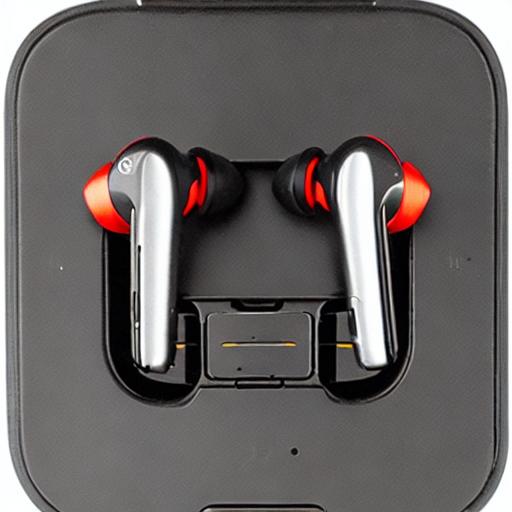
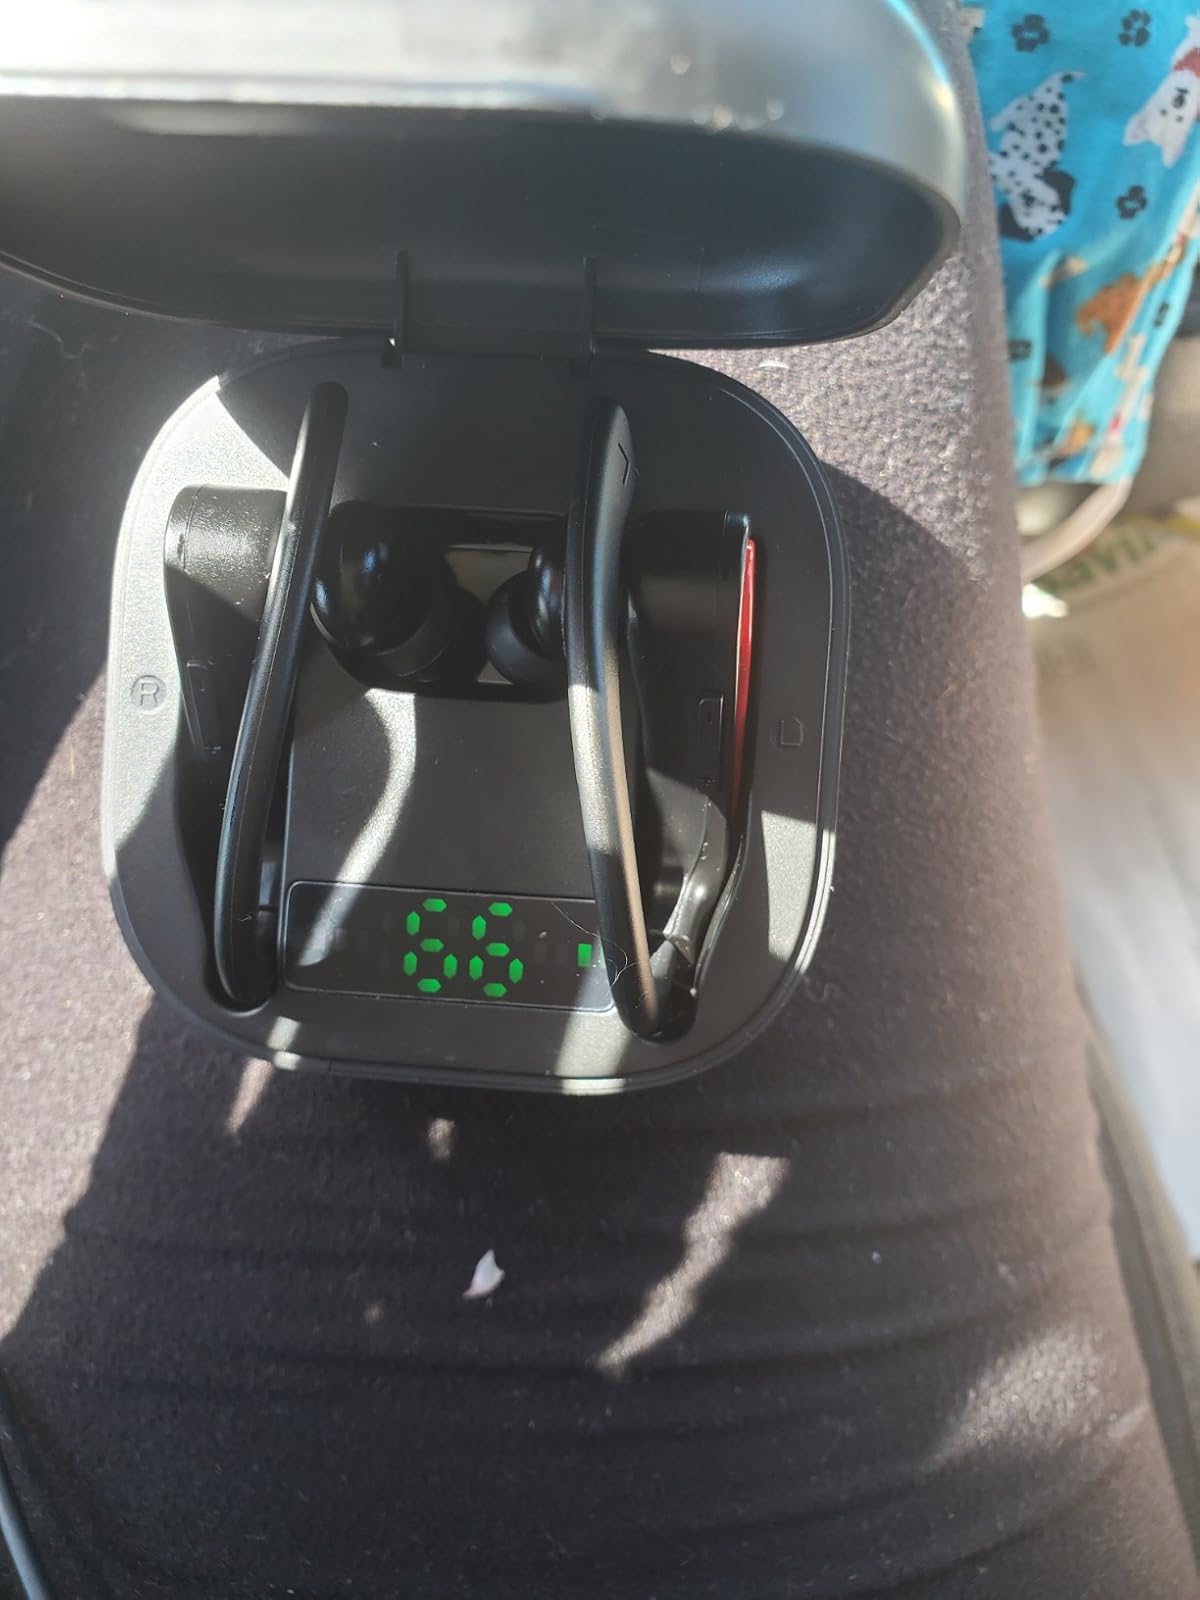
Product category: earbuds
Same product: no